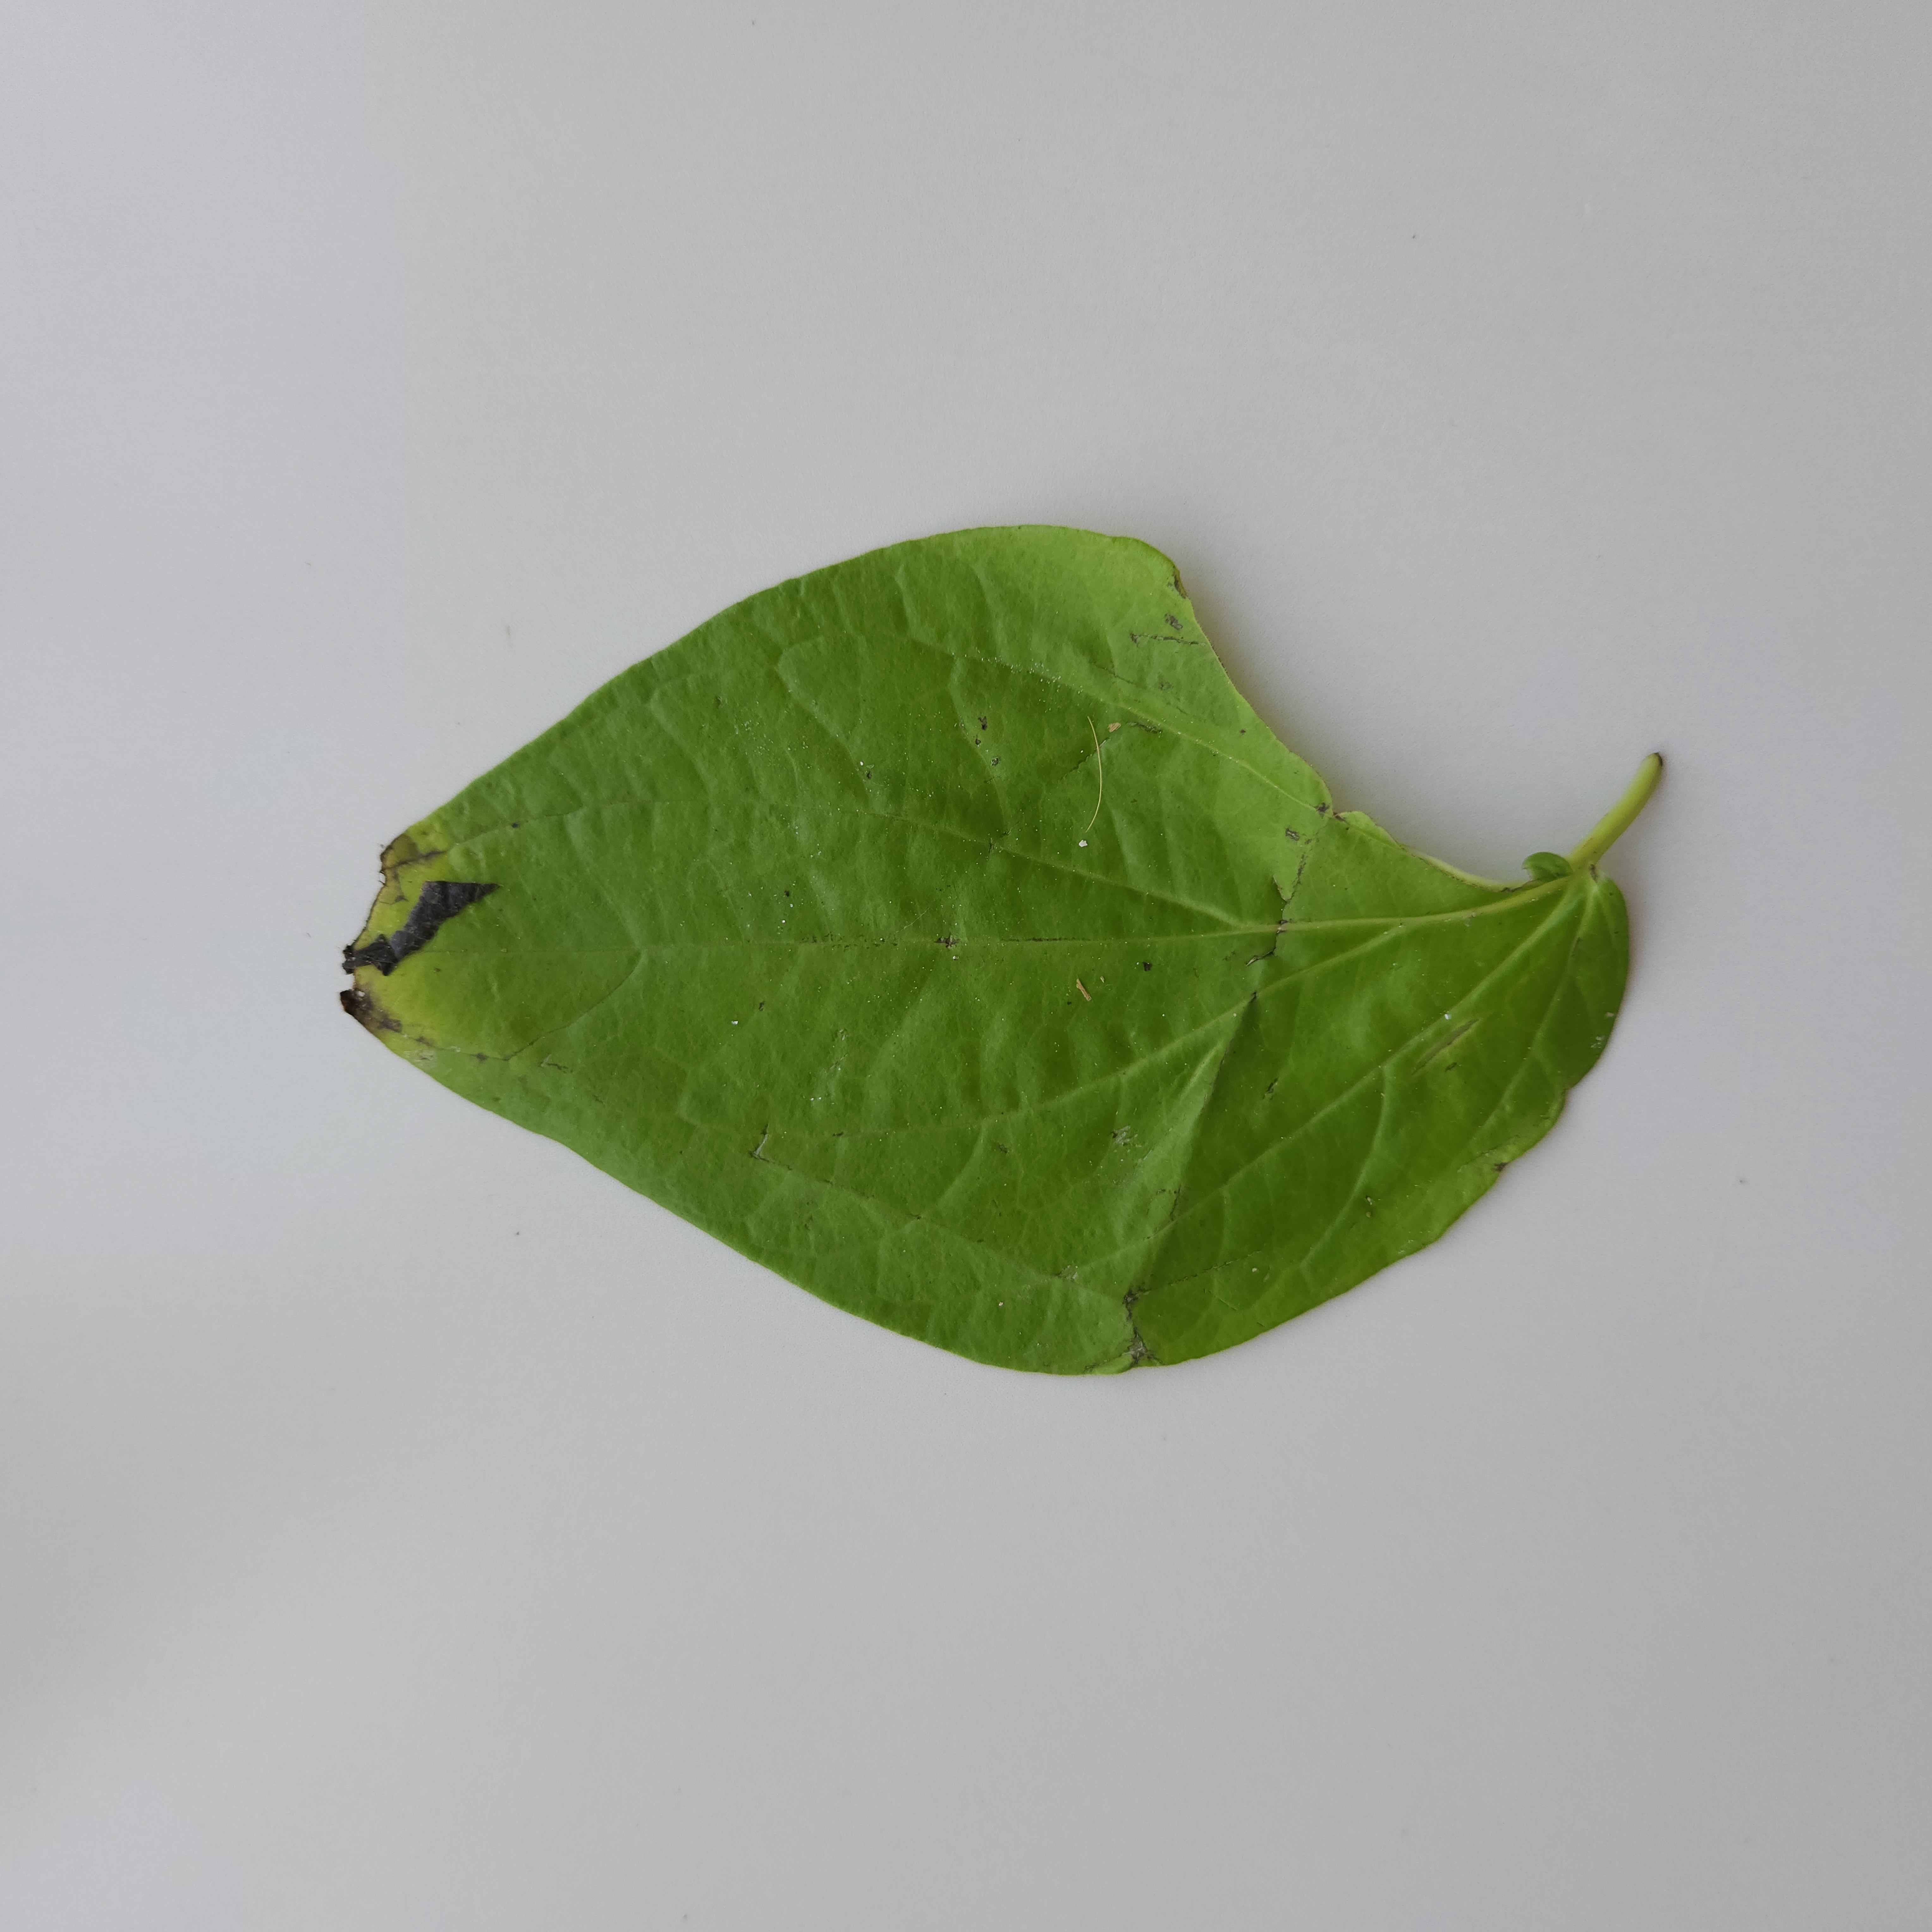
Label: Diseased